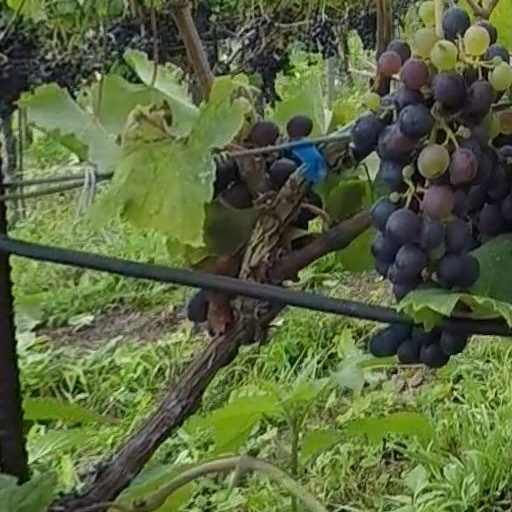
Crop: grape